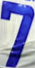
Number: 7